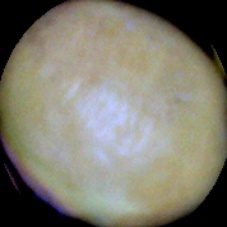
Label: Immature